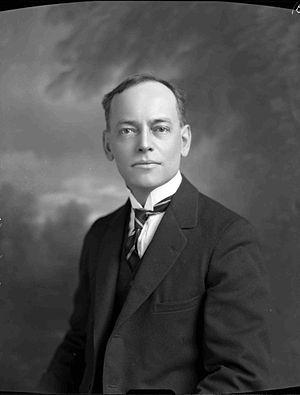
Télesphore Simard, né le 9 novembre 1878 à Saint-Joachim et mort le 10 mai 1955 à Québec est un homme d'affaires et un homme politique québécois. Il est maire de Québec du 7 décembre 1927 au 1ᵉʳ mars 1928.
Le maire de Québec est le chef de l'exécutif de la ville de Québec. Il est membre du conseil municipal de Québec et occupe les fonctions de président du comité exécutif et de la Communauté métropolitaine de Québec. En poste depuis le 2 décembre 2007, Régis Labeaume est le titulaire actuel du poste.